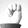
ASL letter: M